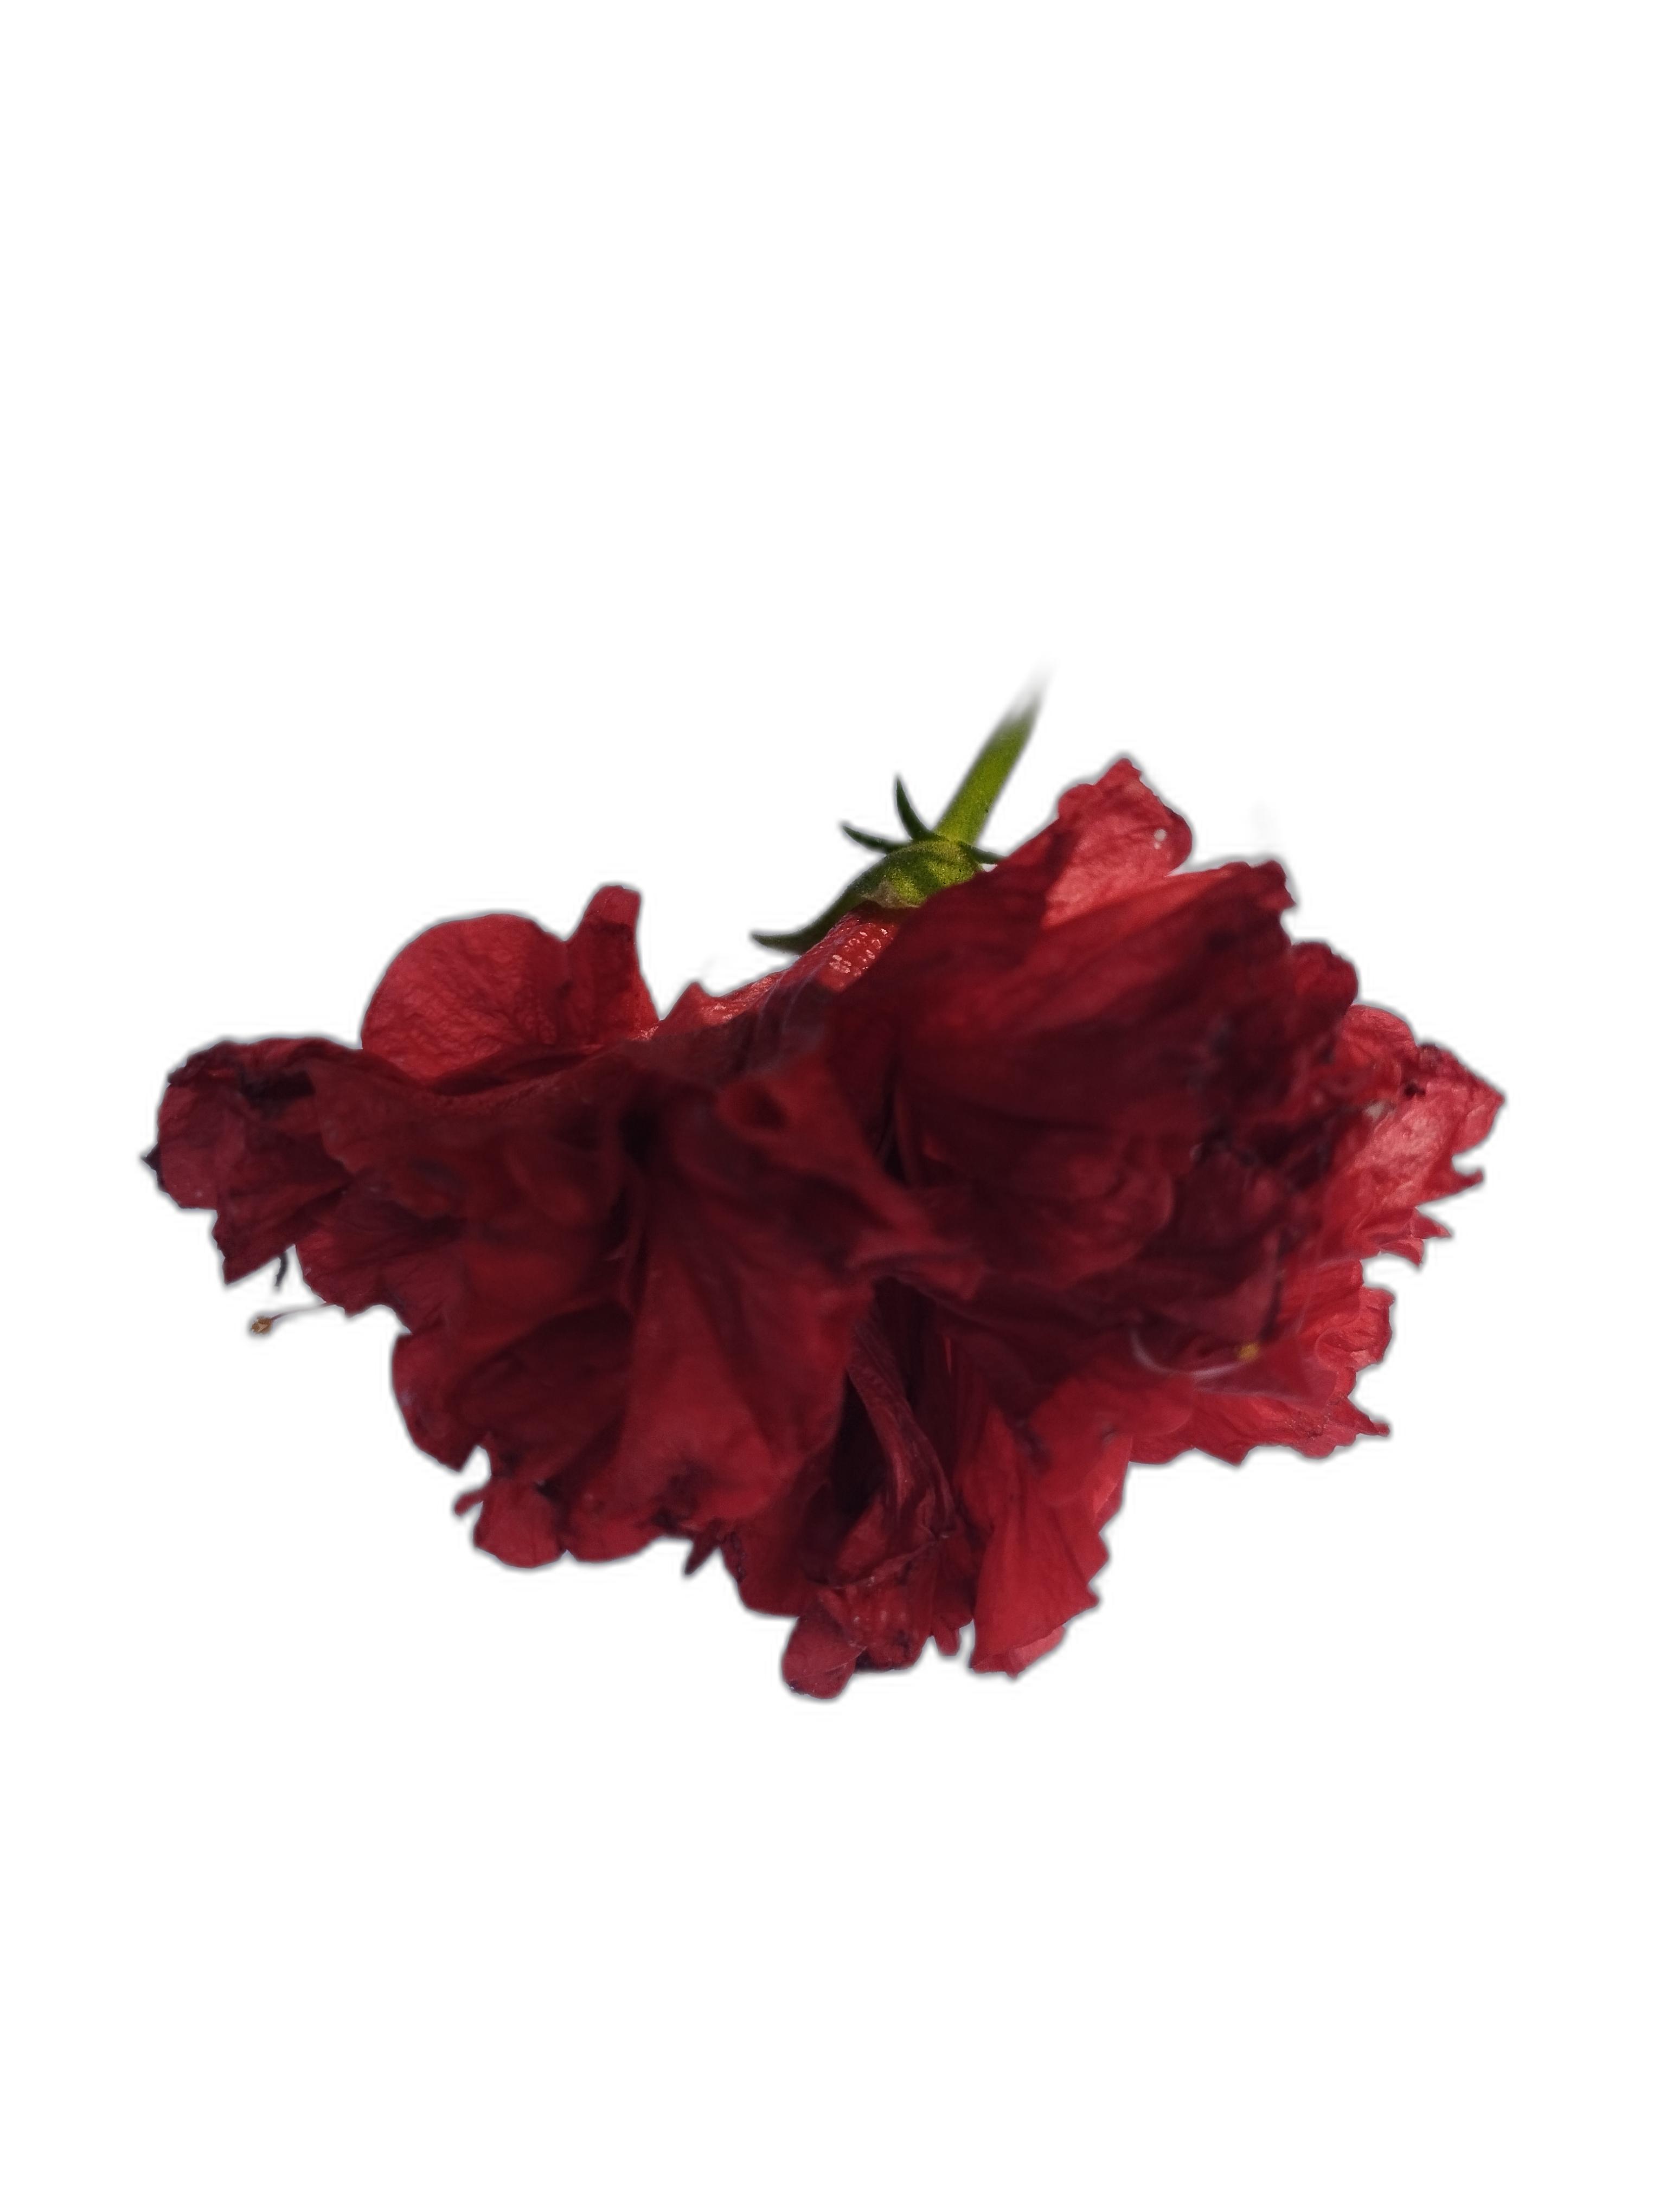
Label: Hibiscus